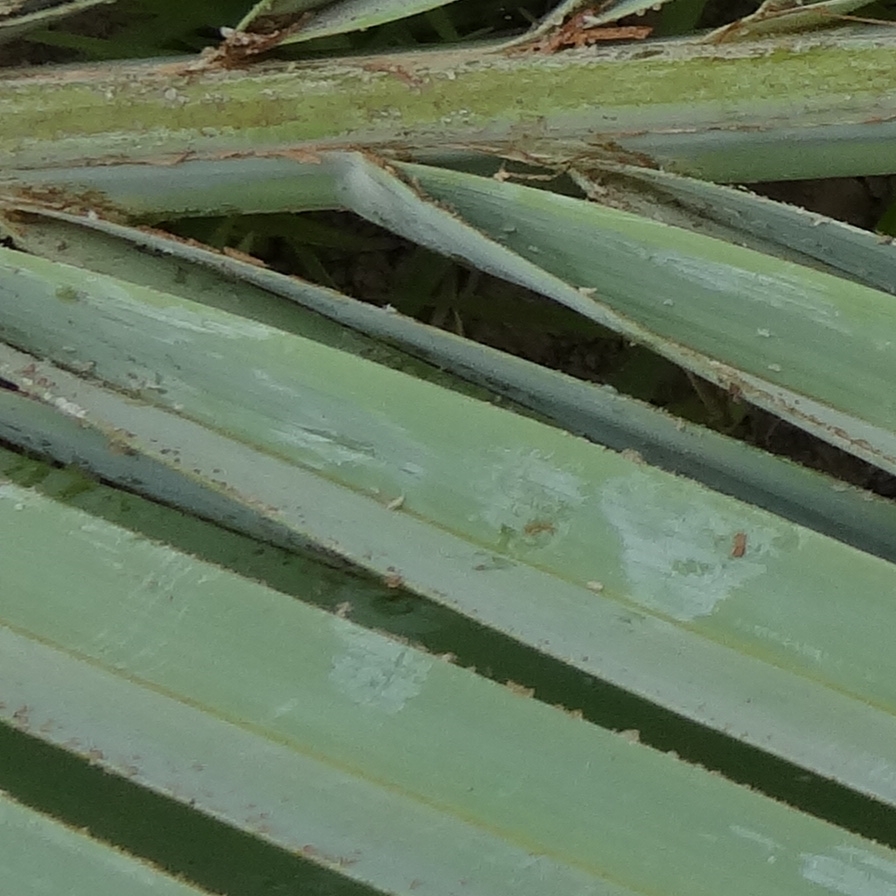
Label: Dubas